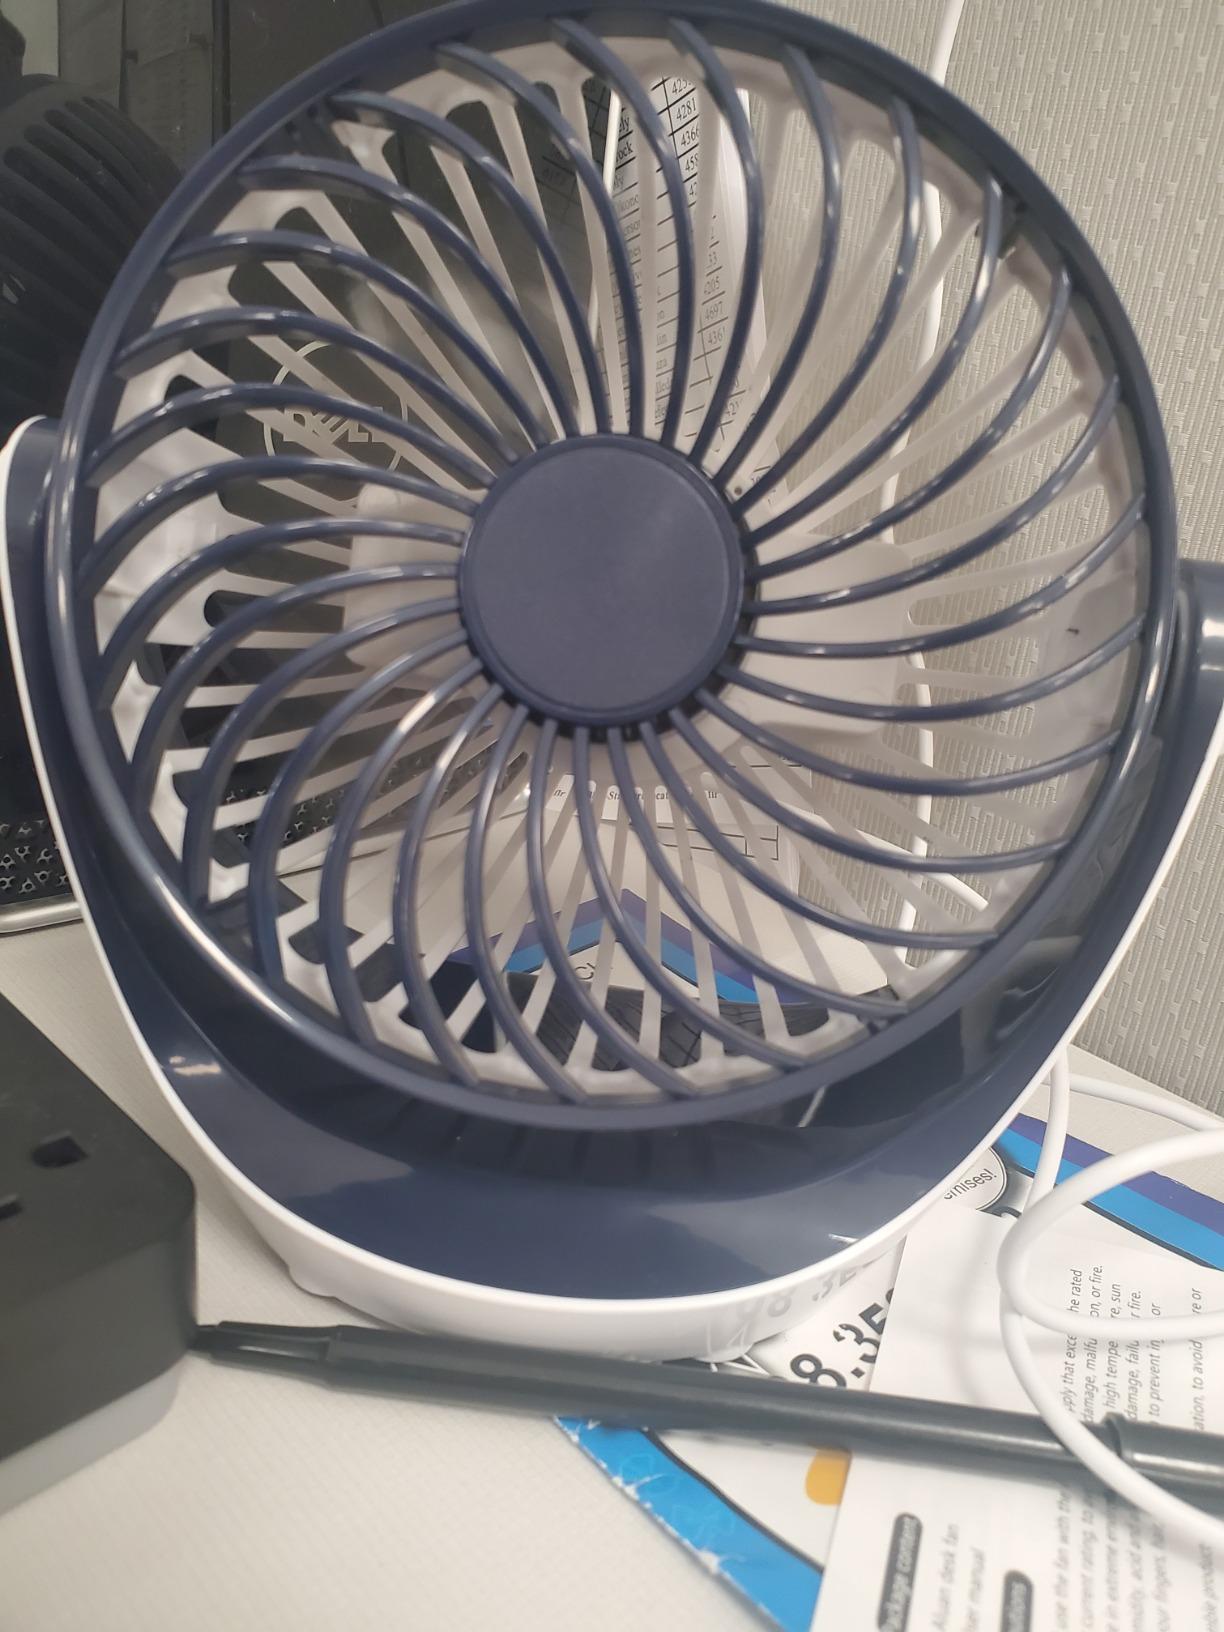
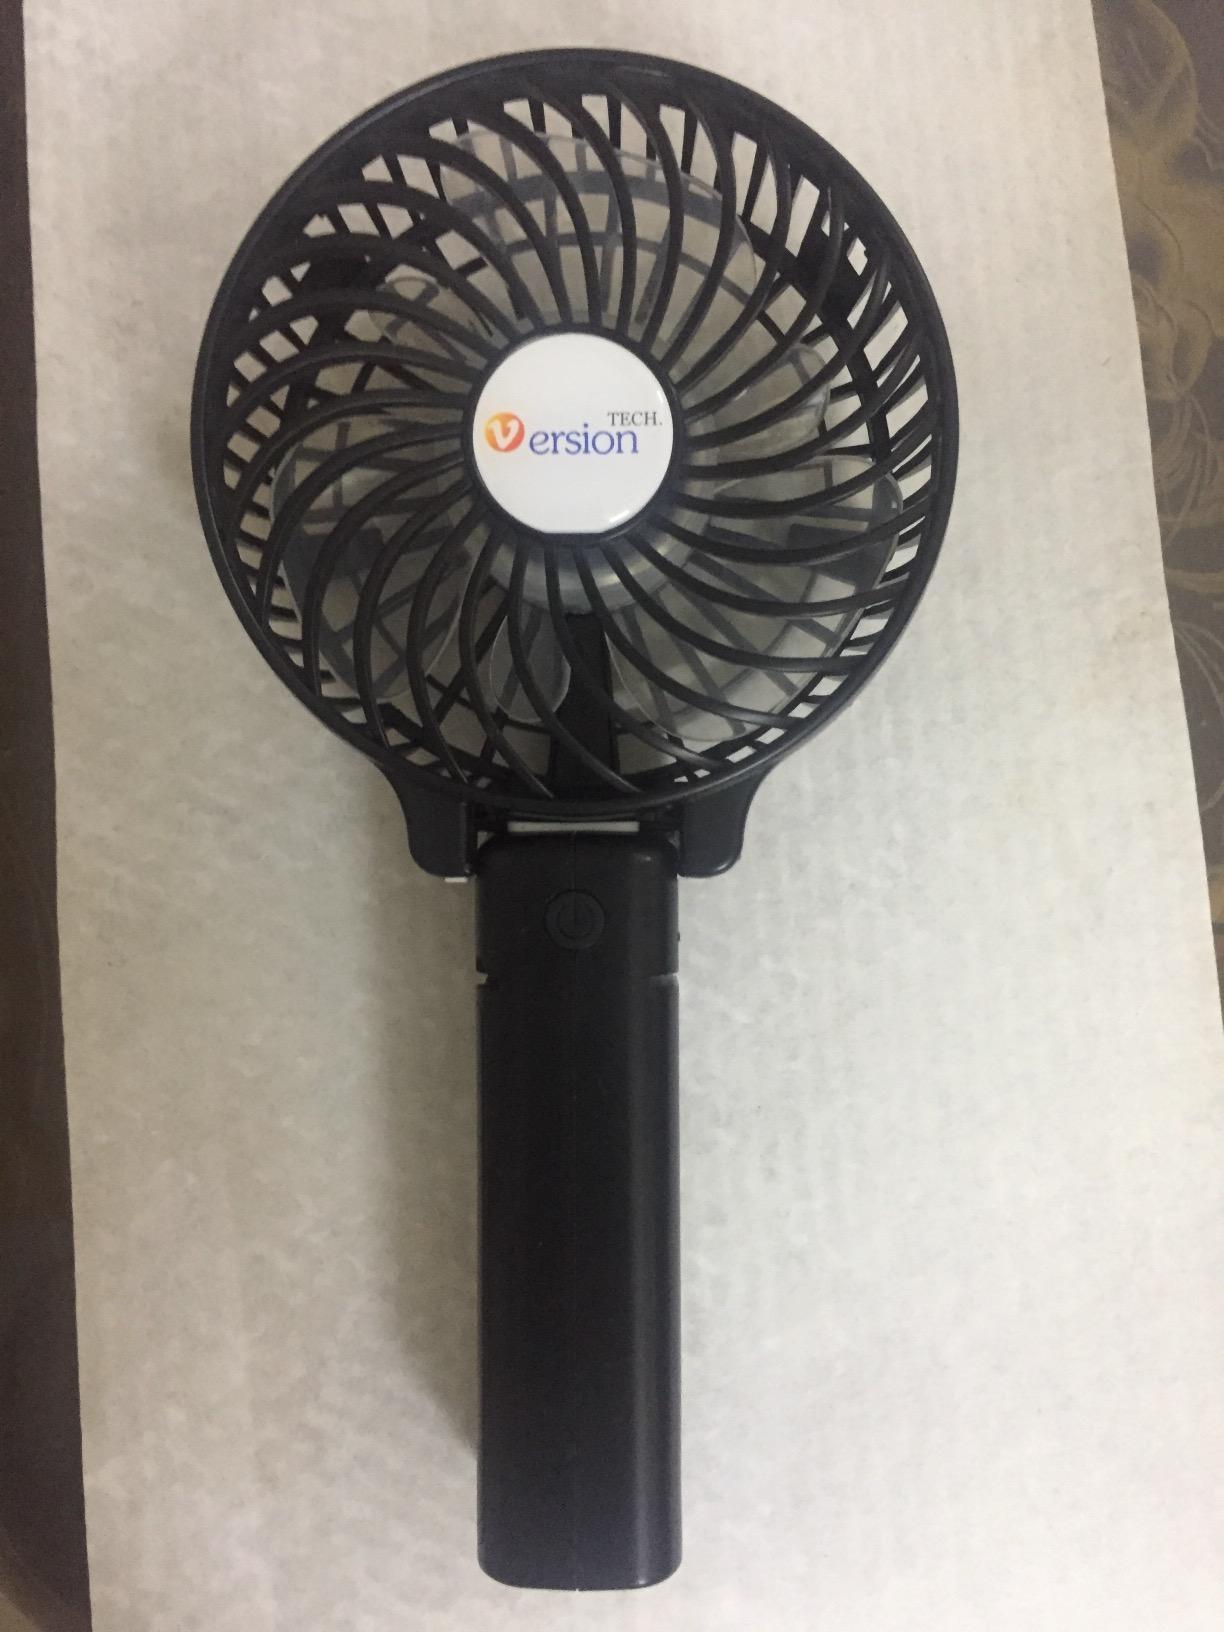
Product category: fan
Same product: no